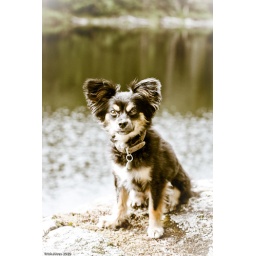
Buster enjoying the cottage.Buster loves climbing on rocks and hills. Here he sits on a rock by the fire pit.